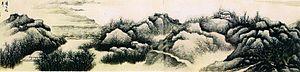
Vue de la Montagne Froide, du peintre chinois Gong Xian, (actif env. 1660-1700), rouleau portatif, encre et couleur sur papier, 30,2 x 144,2 cm. Musée du palais impérial. Beijing.